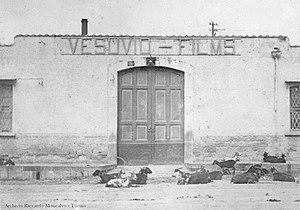
Vesuvio Films est une maison cinématographique italienne fondée à Naples, active de 1909 à 1914 durant la période du muet.